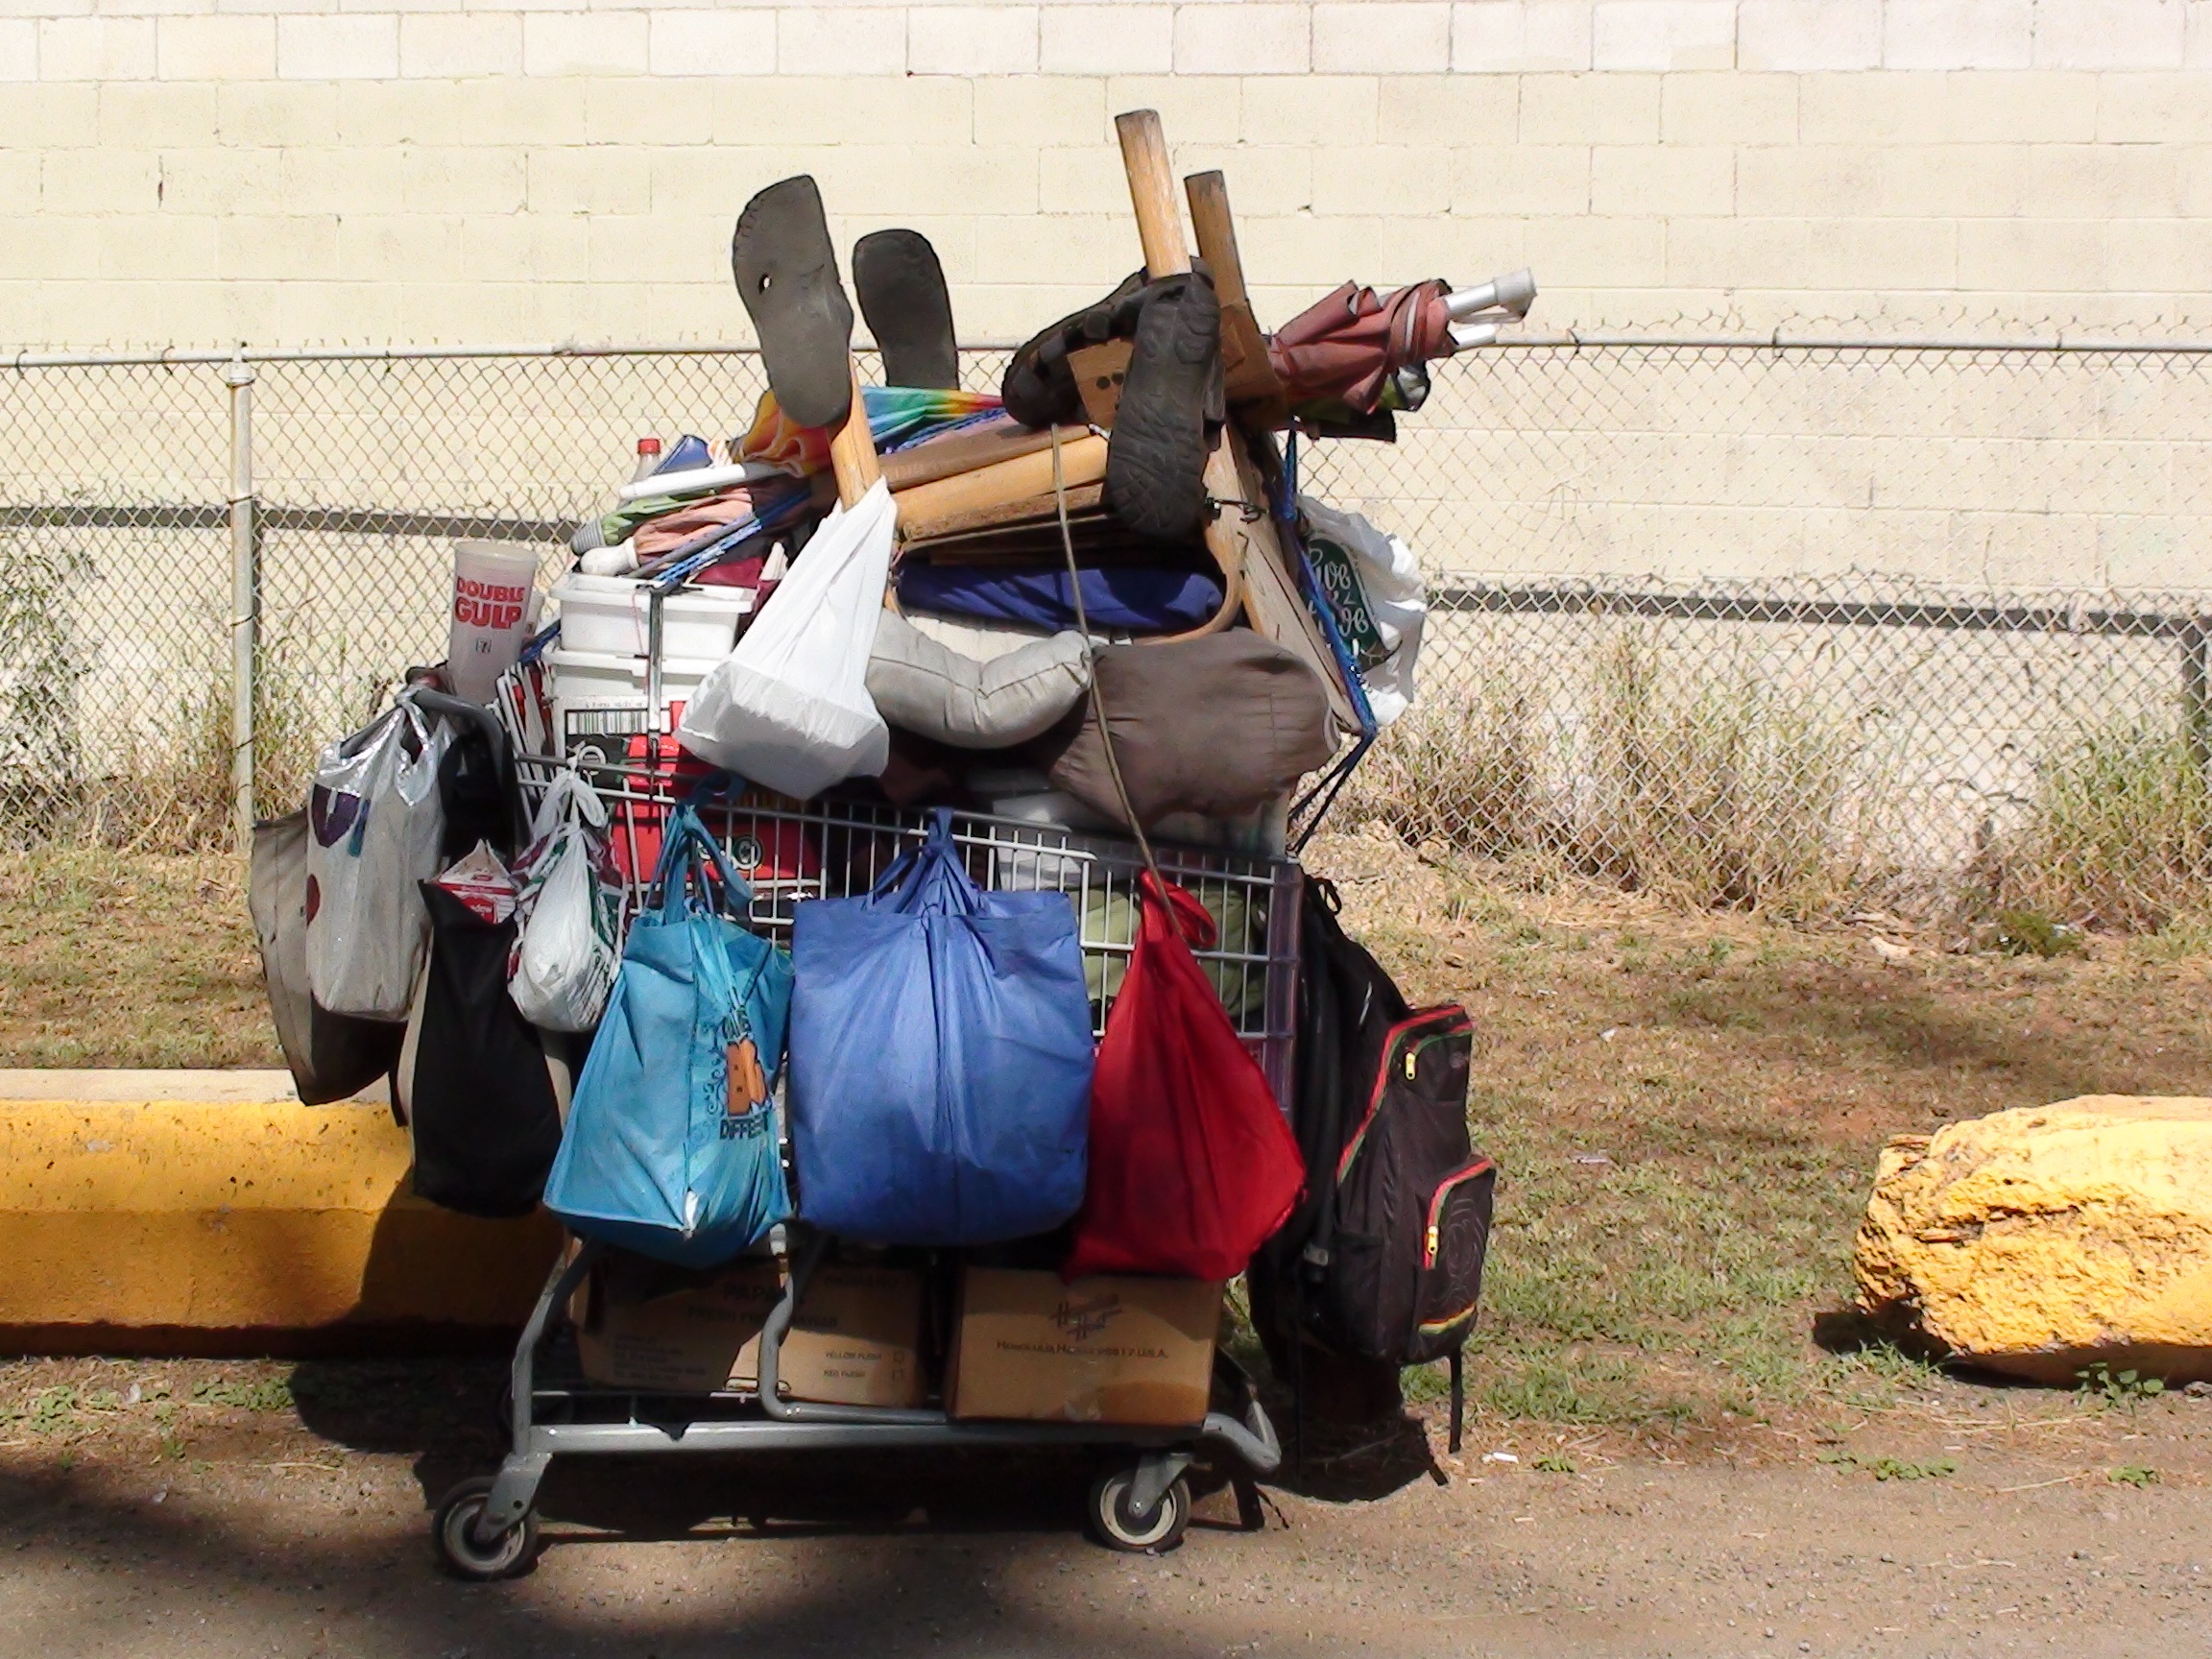
outdoor, person, street, cart, dirty, blanket, homeless, poverty, possessions, bags, poor, needy, homelessness, unemployed, belongings